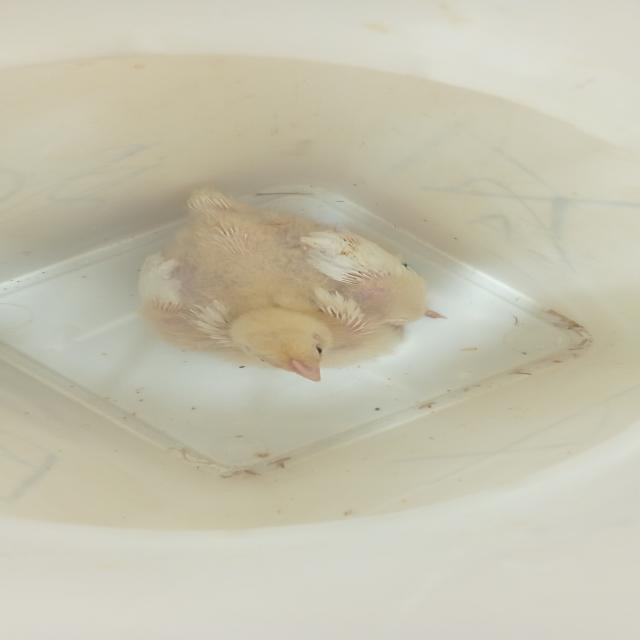
Weight: 633 g